List of World War I memorials and cemeteries in Lorraine

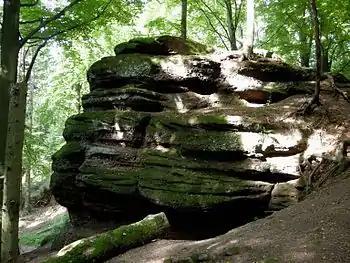
Soldiers grotto at La Chapelotte

There is a fountain here erected by the soldiers of the 338th Infantry as mentioned above. The area had many caves; one of these is known as the "Grotte des Poilus" and was used as a first-aid post by the soldiers of the 43rd Territorial Infantry. At the top of the mountain there is a monument which reads